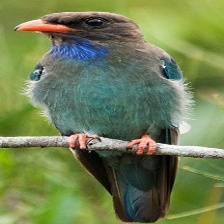
Species: ASIAN DOLLARD BIRD
Scientific name: EURYSTOMUS ORIENTALIS